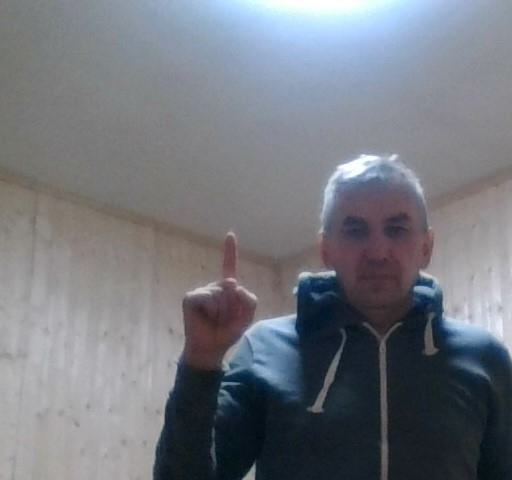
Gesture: one